Women in the California gold rush

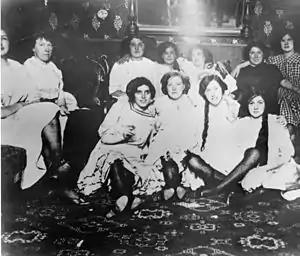
Women in an early San Francisco bordello

Although gold had no exchange value in many Indigenous cultures, the Indigenous people of California quickly recognized that gold could be exchanged for valuable goods with the newly arriving immigrants. However, it did not take long for immigrants to resort to violence, oppression, and exploitation towards Indigenous miners and Native American populations in general. In one instance, Native American miners were first exploited for labor in the southern districts by Charles M. Weber as he employed Indigenous men, women, and children to pan for gold, as women were tasked with washing and extracting gold from mud collected in grass baskets by men.